Clamshell design

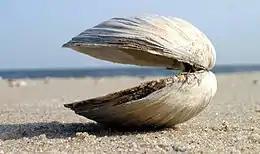
The clamshell form factor is based on (and named after) the hinged design of the clam species.

Clamshell design is a form factor commonly used in the design of electronic devices and other manufactured objects. It is inspired by the morphology of the clam. The form factor has been applied to handheld game consoles, mobile phones (where it is often called a "flip phone"), and especially laptop computers. Clamshell devices are usually made of two sections connected by a hinge, each section containing either a flat panel display or an alphanumeric keyboard/keypad, which can fold into contact together like a bivalve shell.